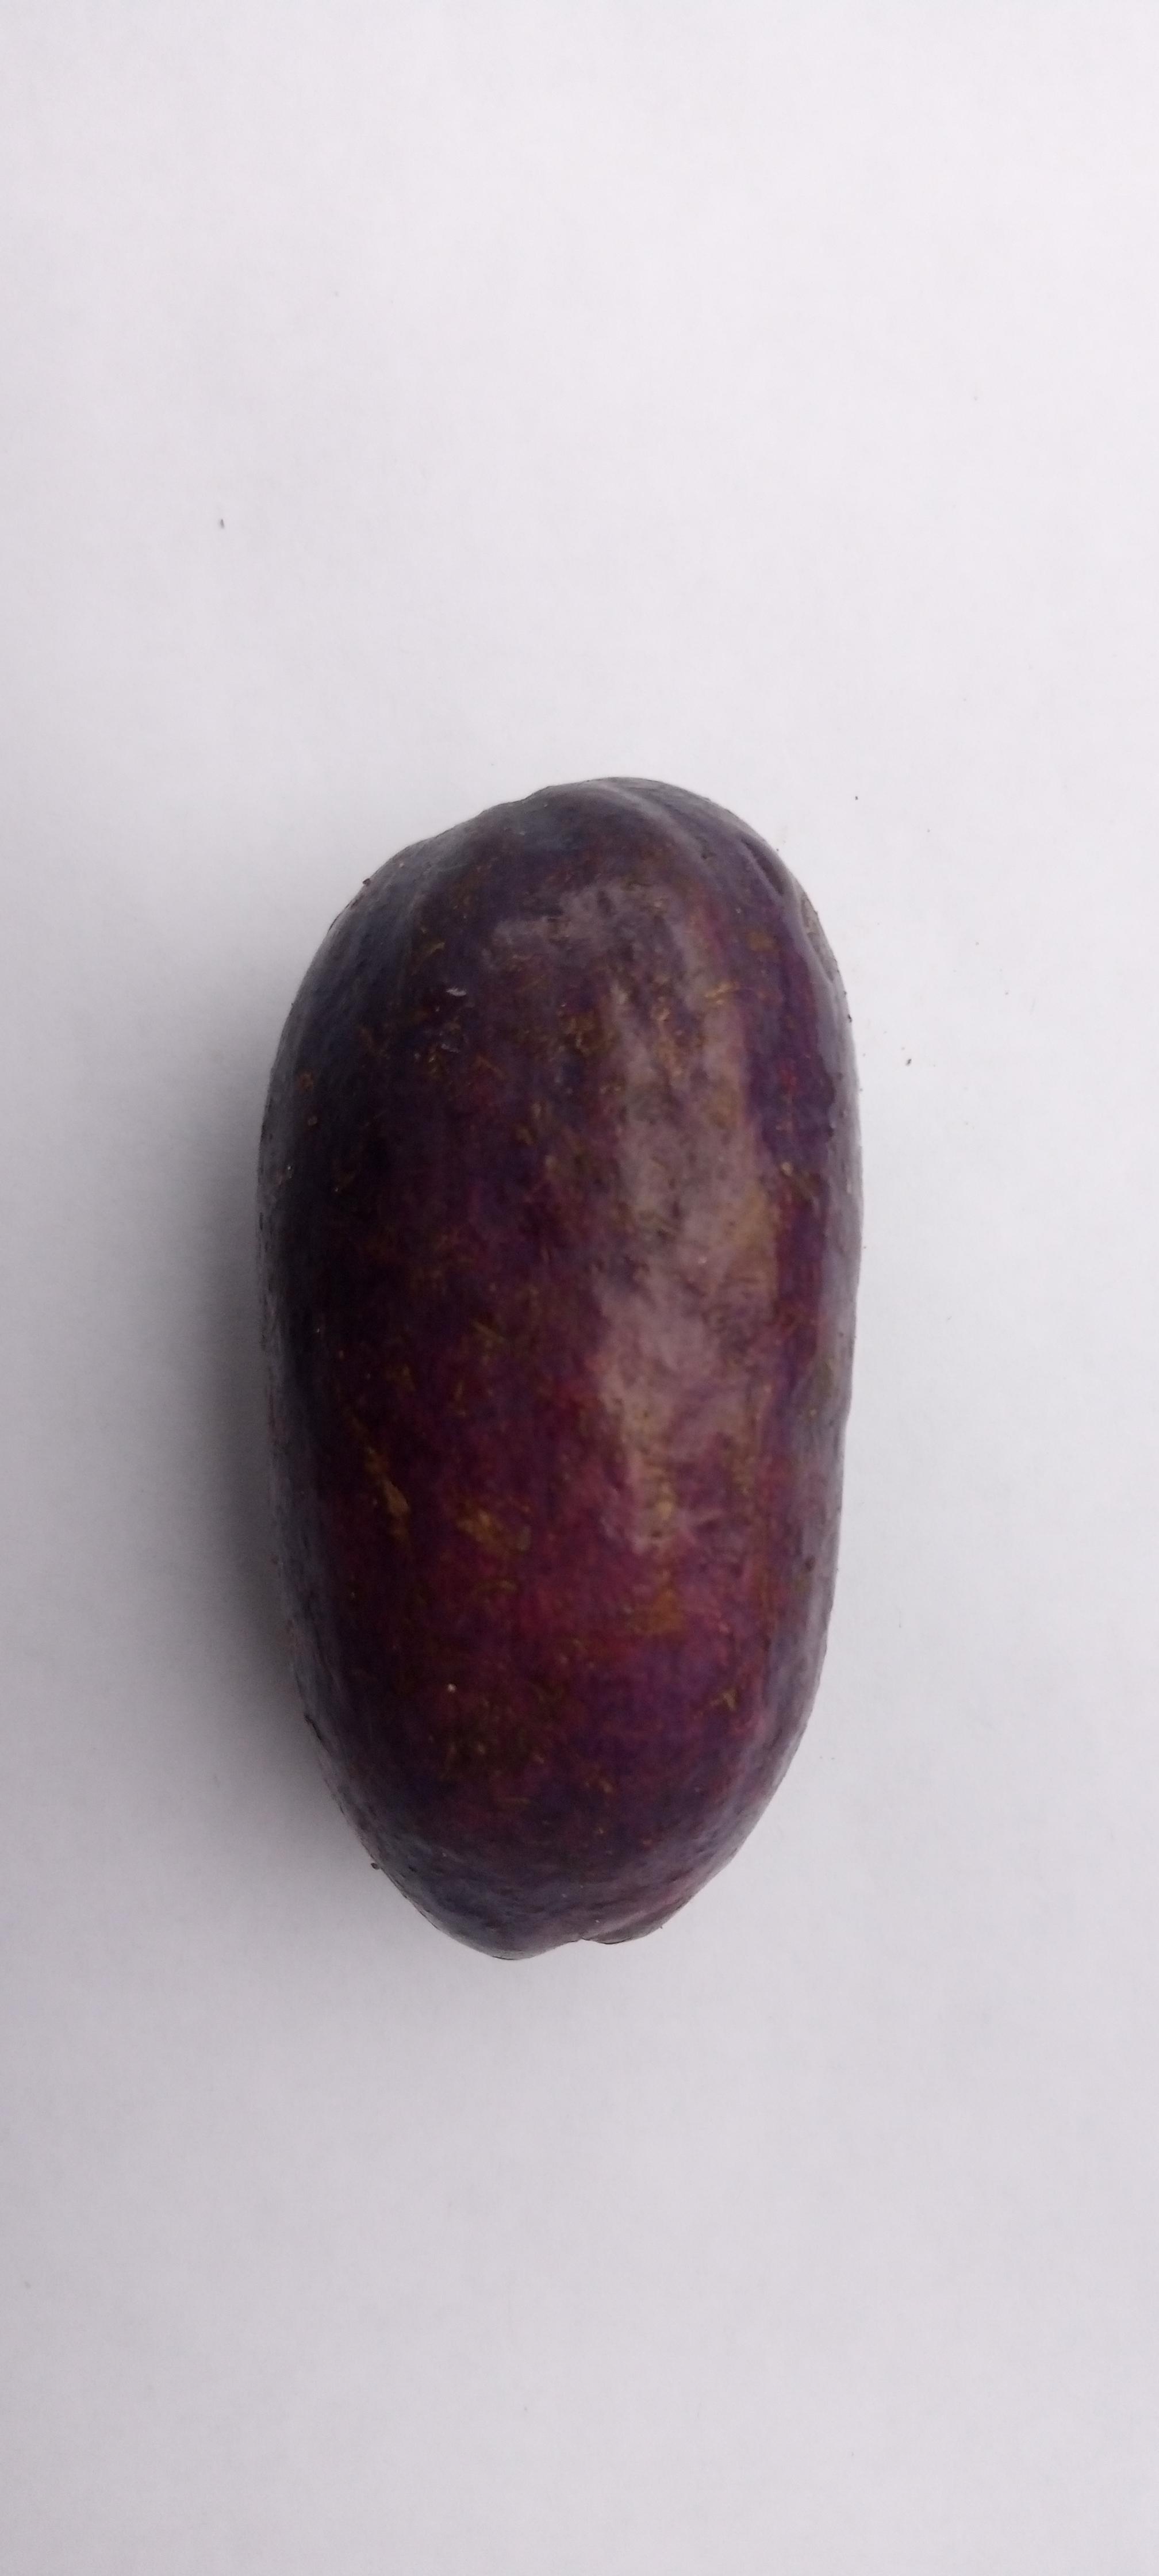
Plum grade: unaffected